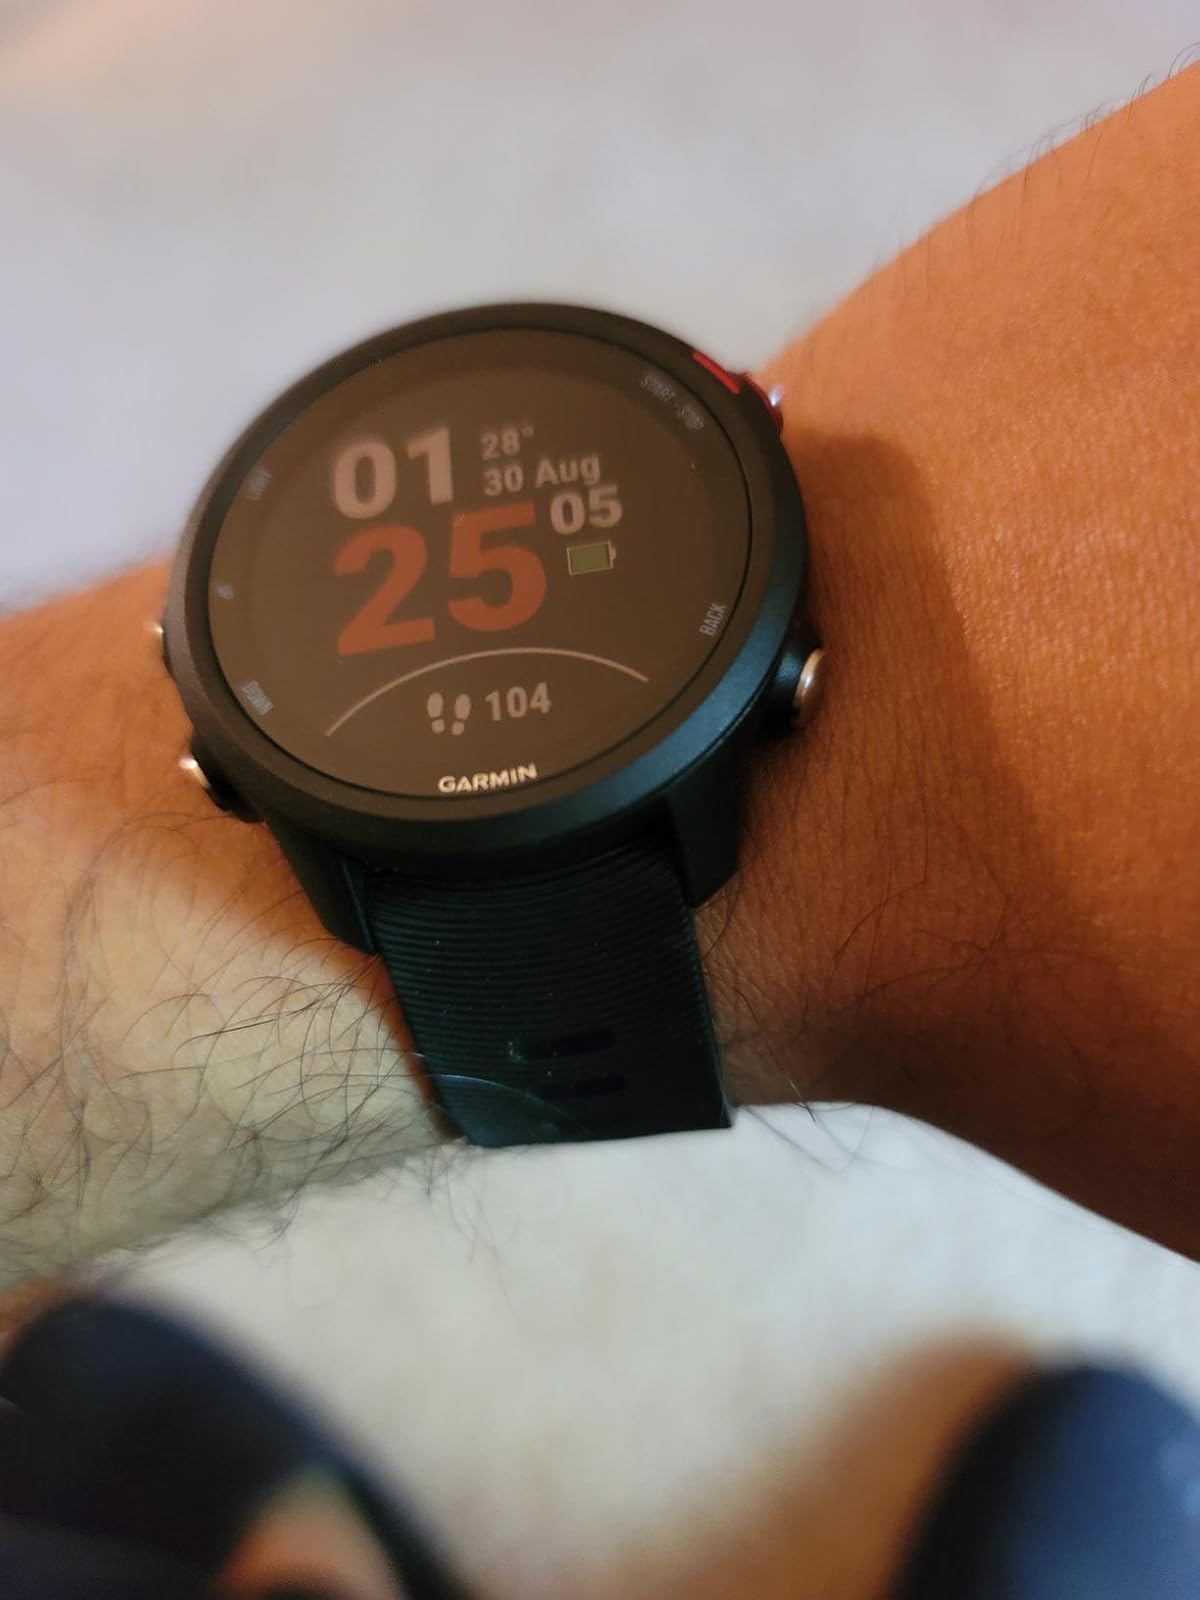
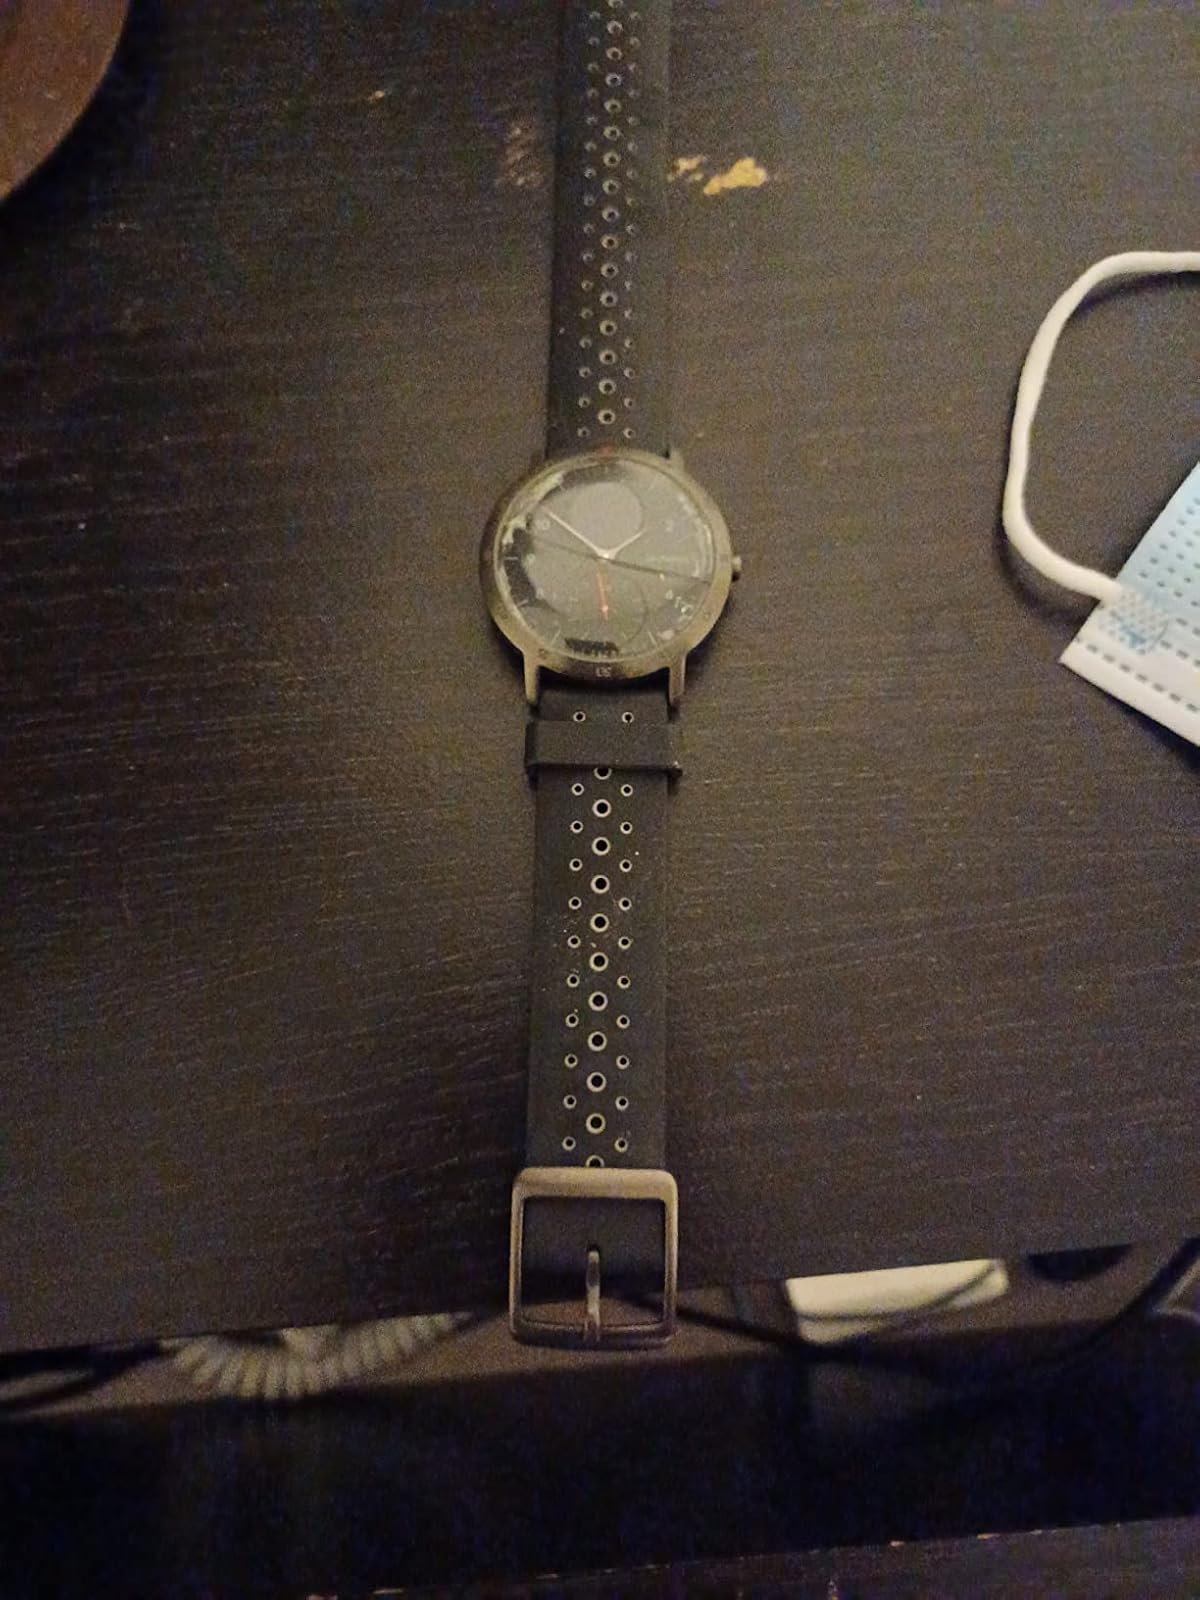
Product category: smartwatch
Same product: no